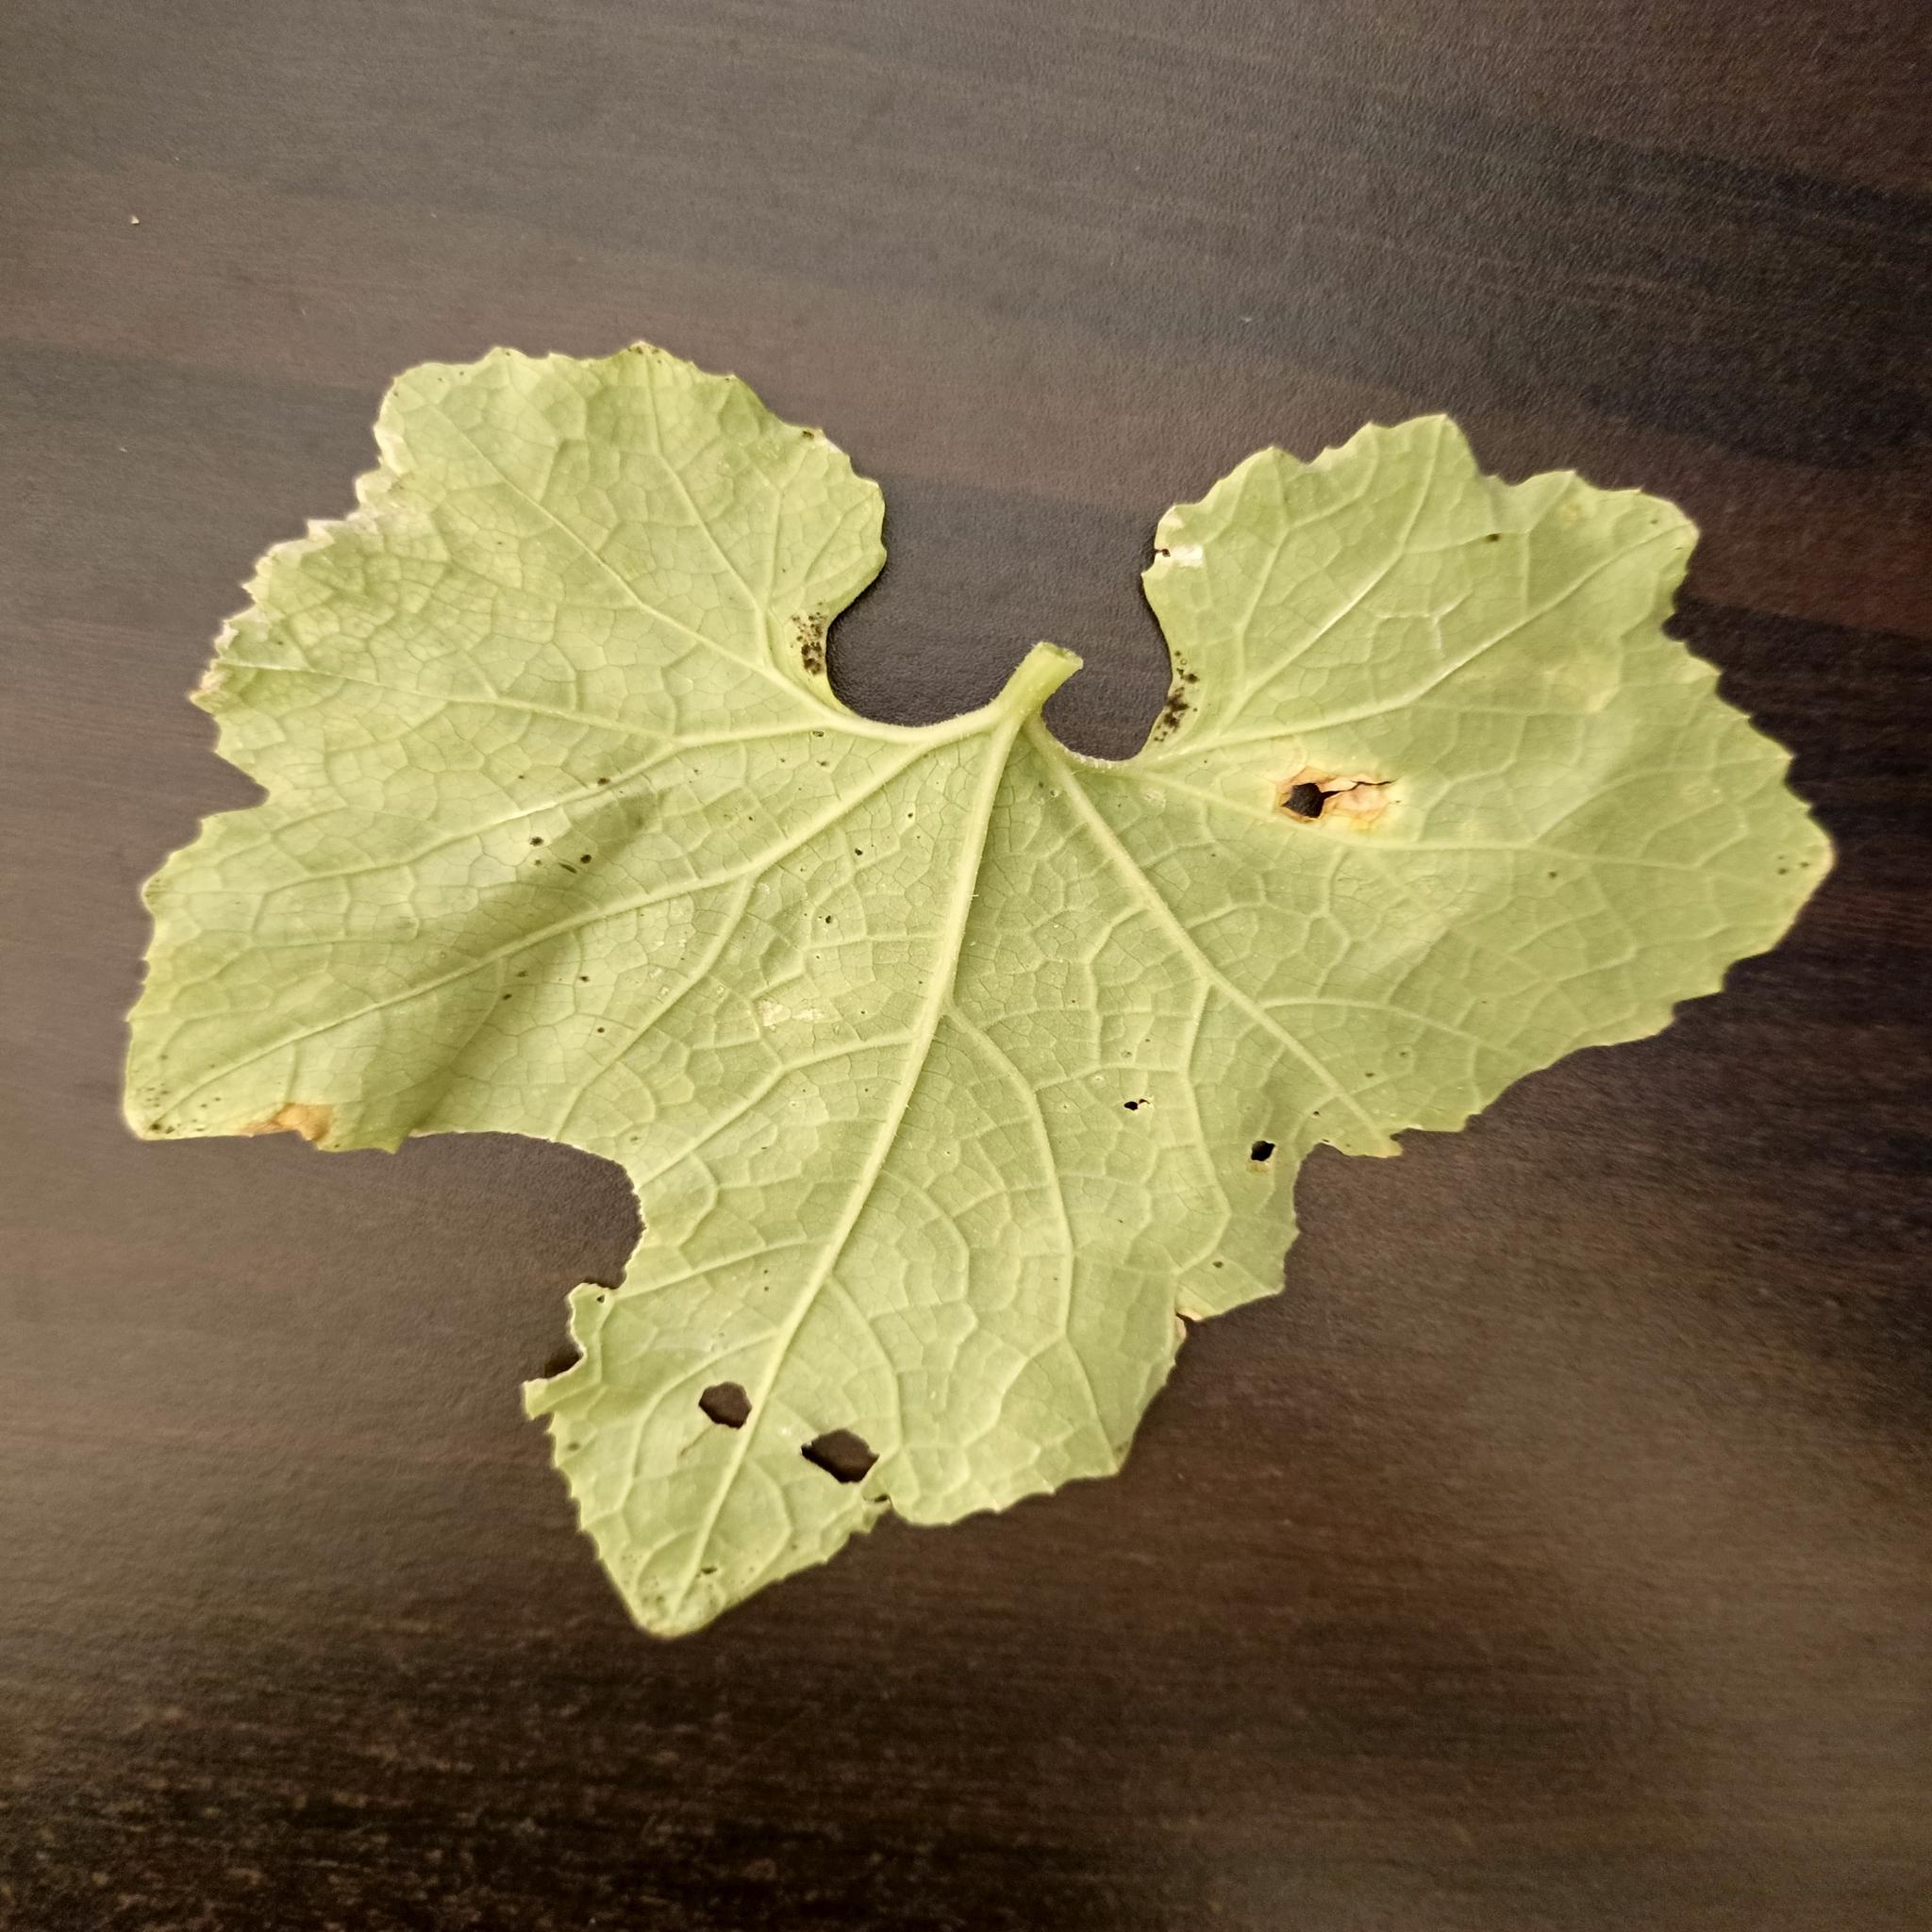
Label: Downy mildew